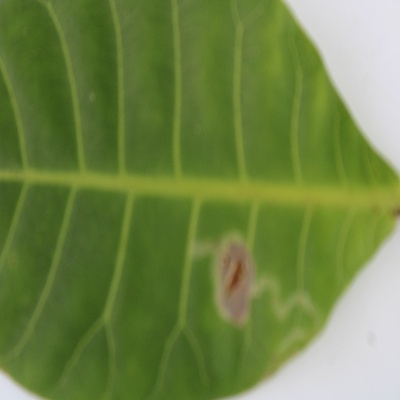
Crop: Cashew
Condition: leaf miner